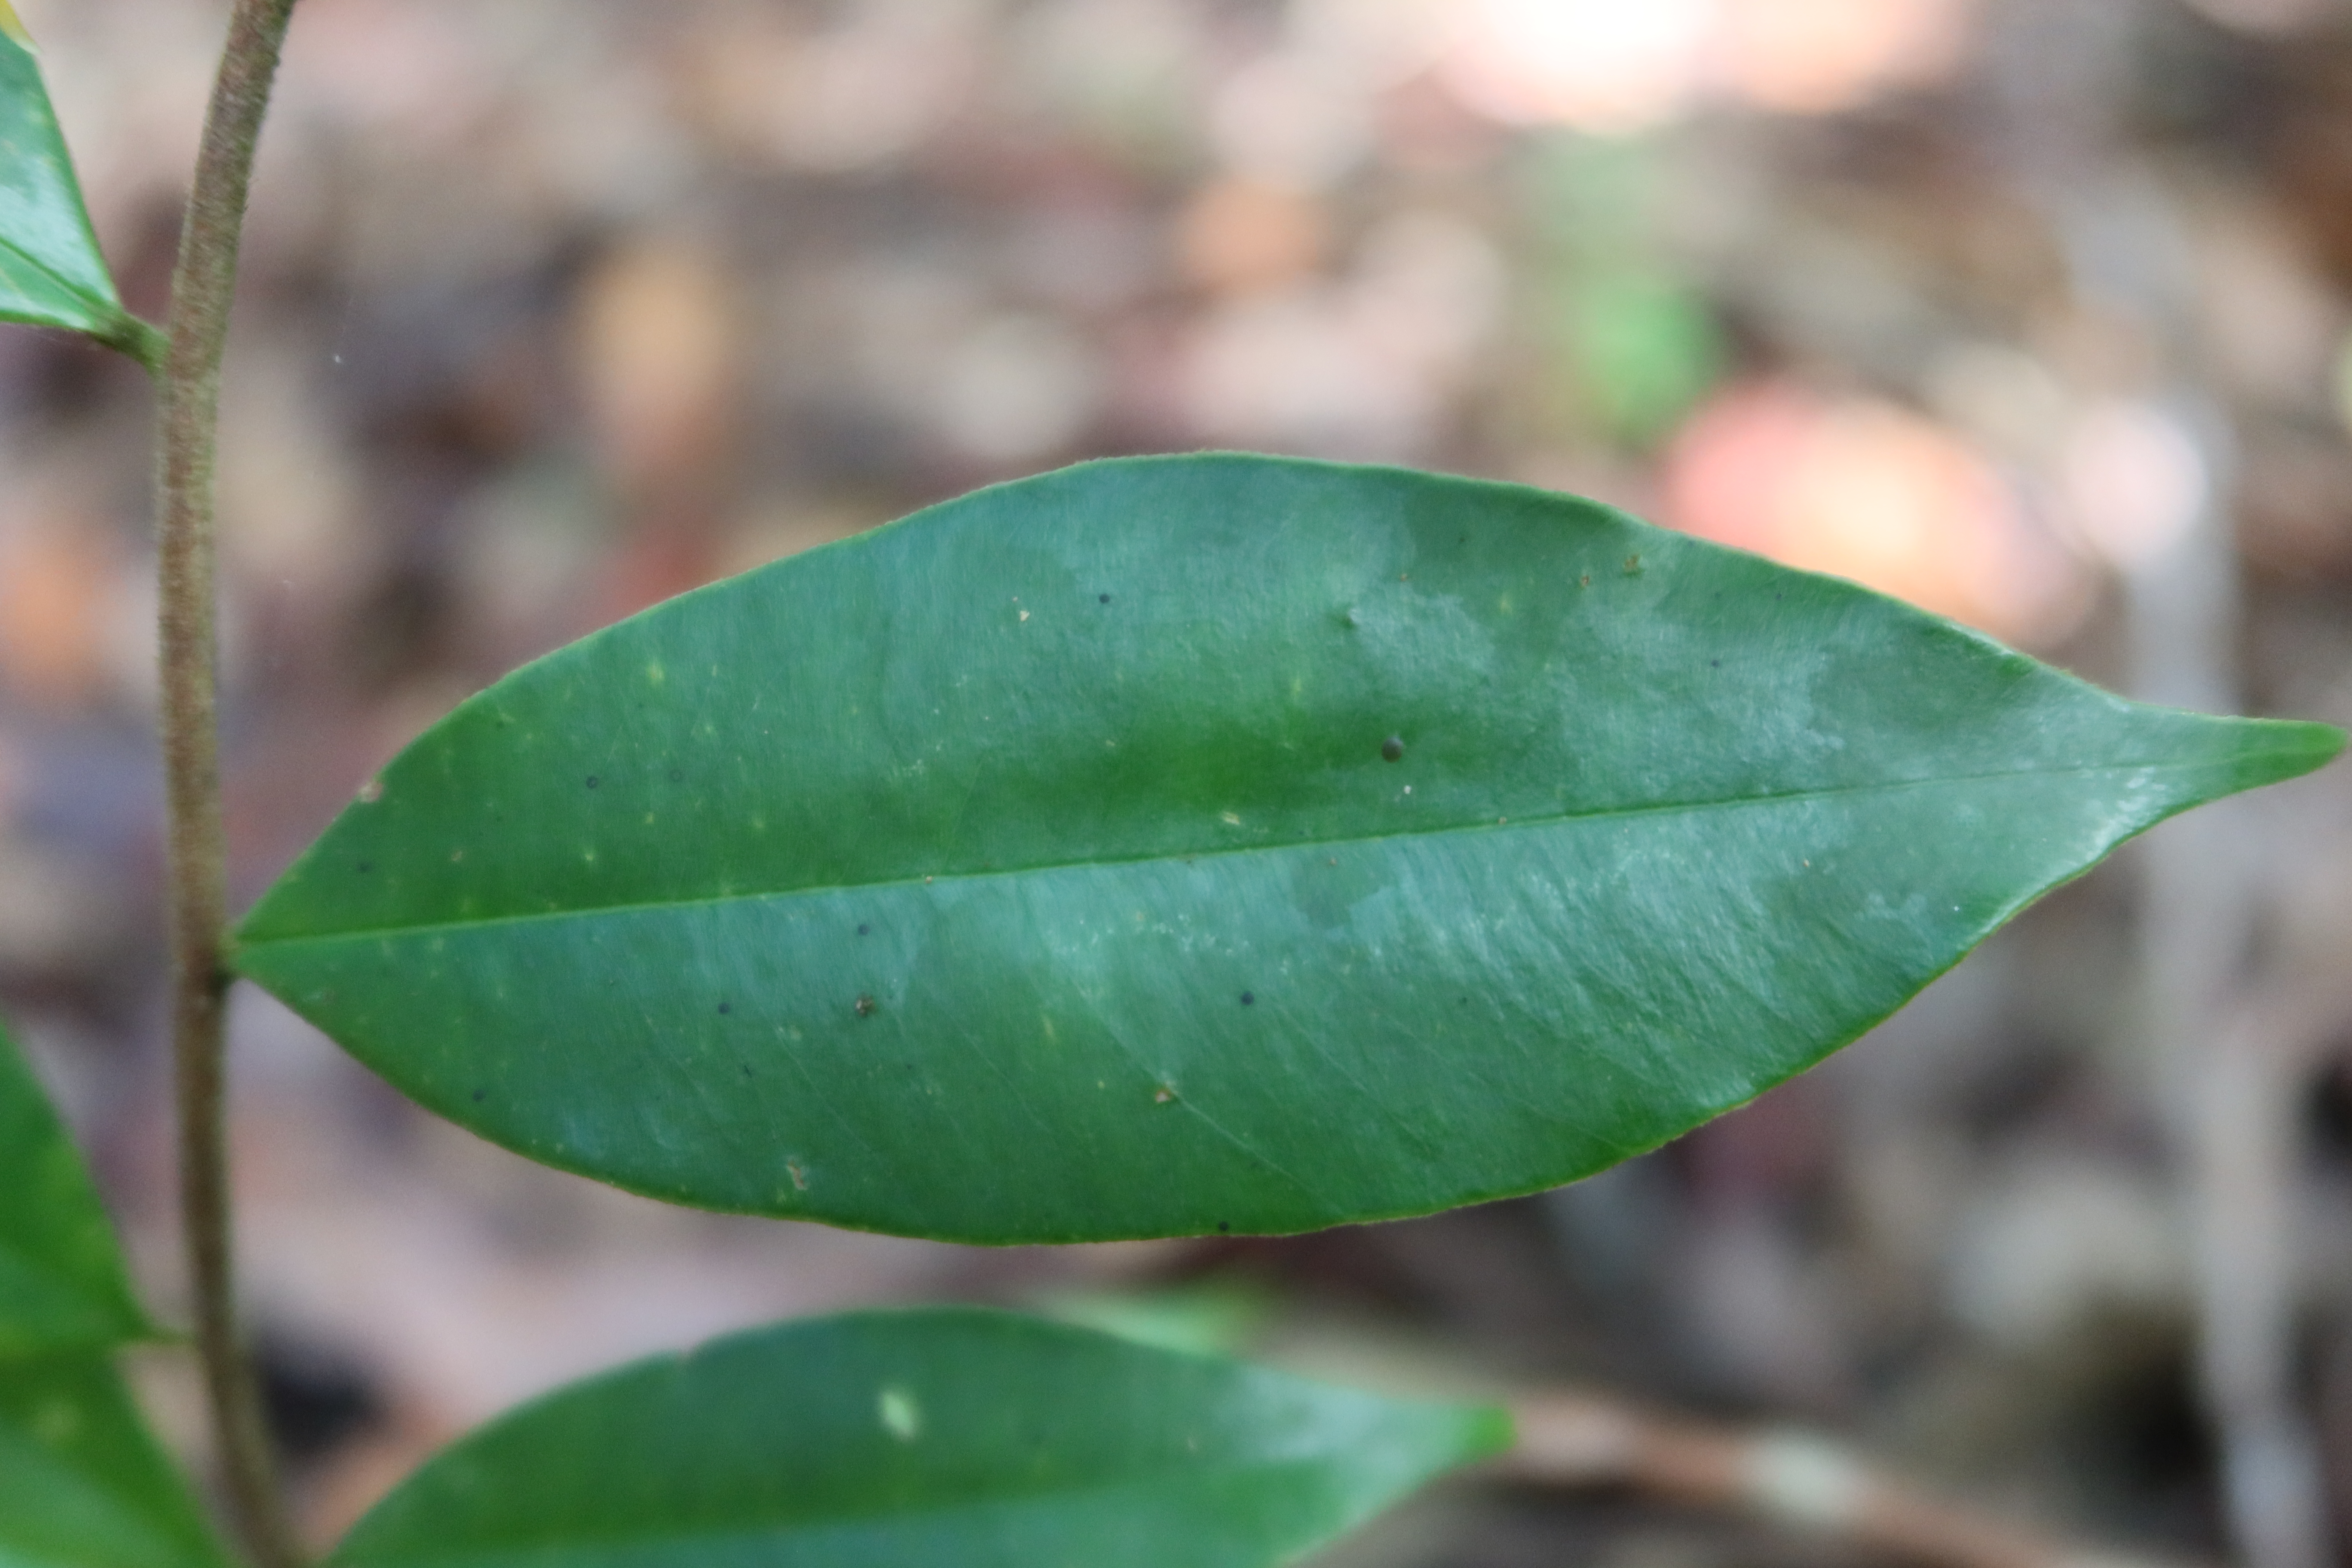
Label: Black spots